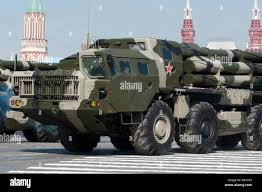
Label: Tornado